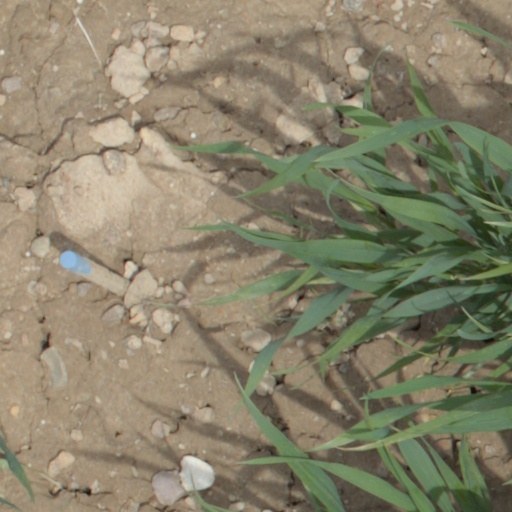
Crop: wheat